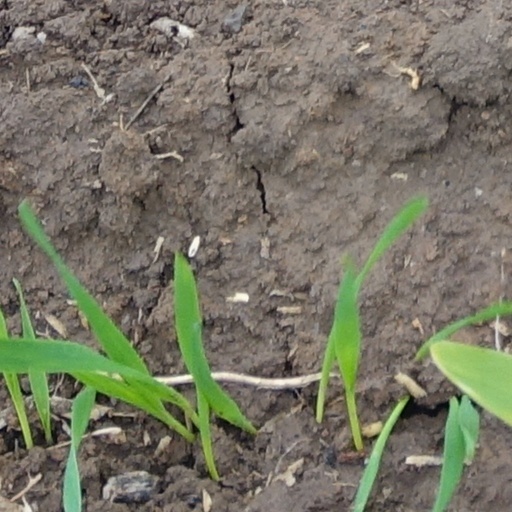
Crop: wheat